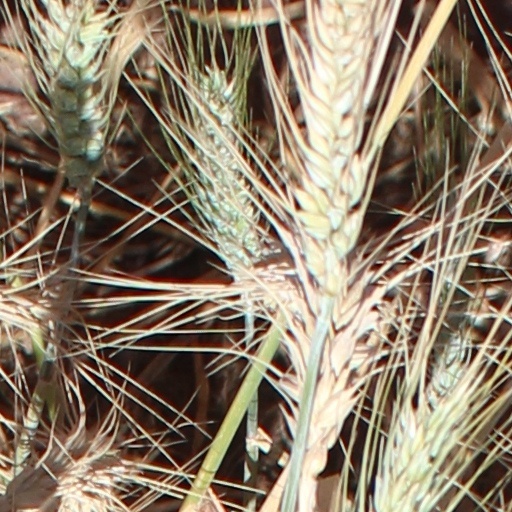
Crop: wheat